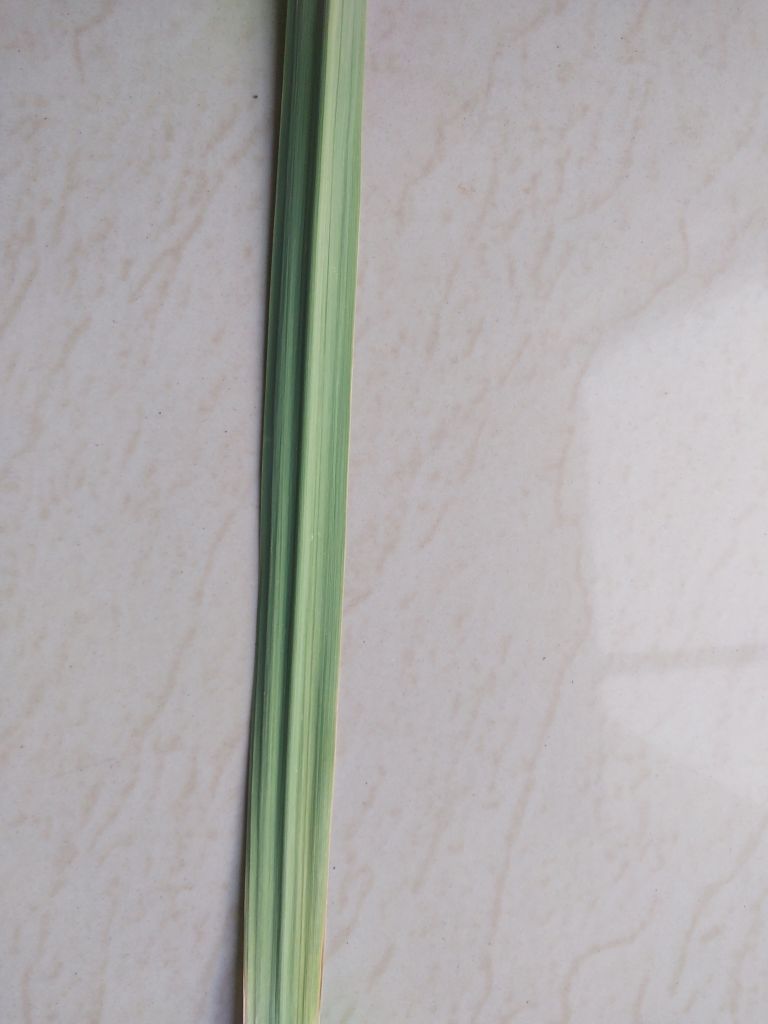
Label: Viral Disease